Baroque in Brazil

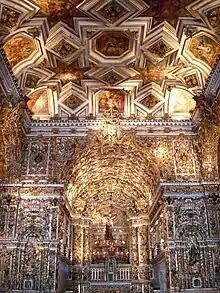
Church and Convent of São Francisco, Salvador

The Baroque in Brazil was the dominant artistic style during most of the colonial period, finding an open ground for a rich flowering. It made its appearance in the country at the beginning of the 17th century, introduced by Catholic missionaries, especially Jesuits, who went there in order to catechize and acculturate the native indigenous peoples and assist the Portuguese in the colonizing process. In the course of the Colonial period, expressed a close association between the Church and the State, but in the colony there was not a court that would serve as a patron of the arts, the elites did not bother to build palaces, or to help sponsor the profane arts, but at the end of the period, and how the religion had a strong influence on the daily lives of everyone in this group of factors derives from the vast majority of the legacy of the Brazilian Baroque period, is the sacred art: statuary, painting, and the work of carving for the decoration of churches and convents, or for private worship.